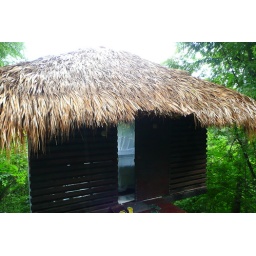
there's a tree in my house